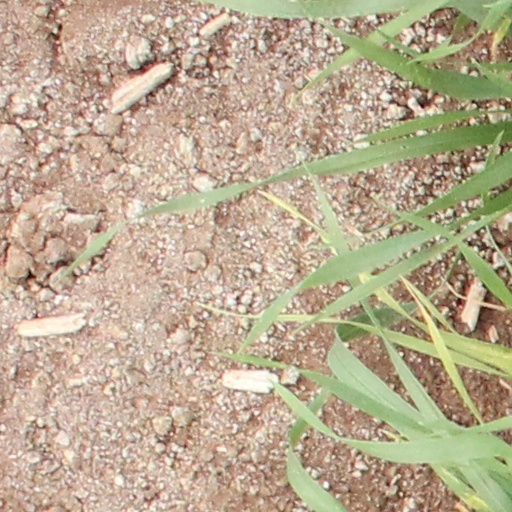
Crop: wheat